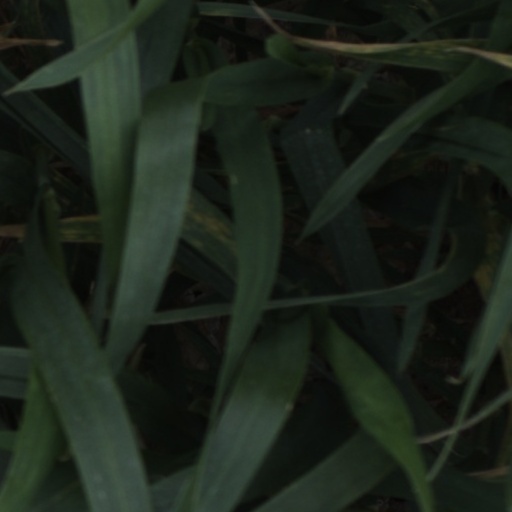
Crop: wheat